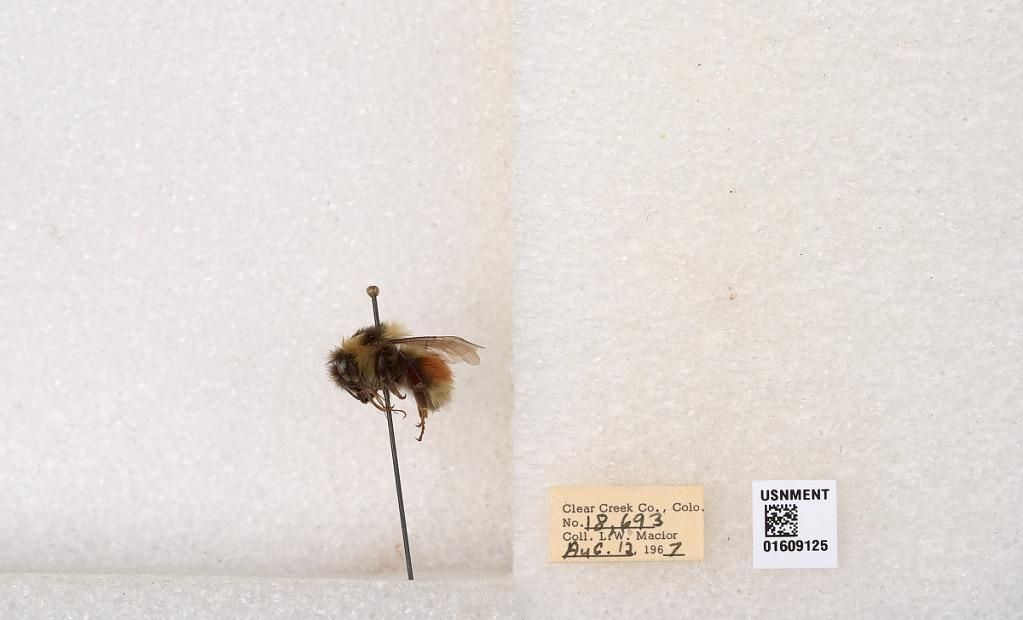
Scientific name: Bombus (Pyrobombus) sylvicola Kirby
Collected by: L. Macior
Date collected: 1967-8-12
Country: United States
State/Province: Colorado
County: Clear Creek
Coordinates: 39.6856, -105.645